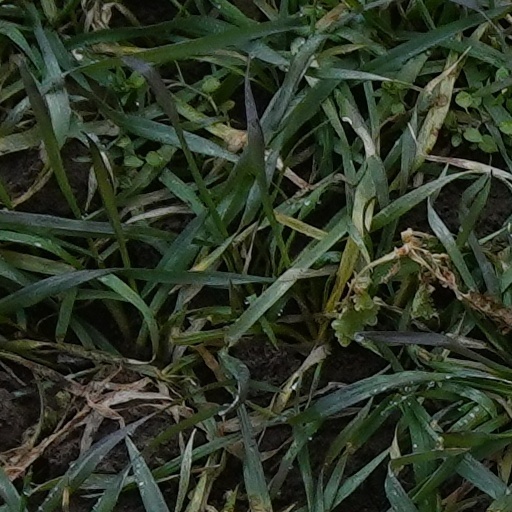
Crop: wheat